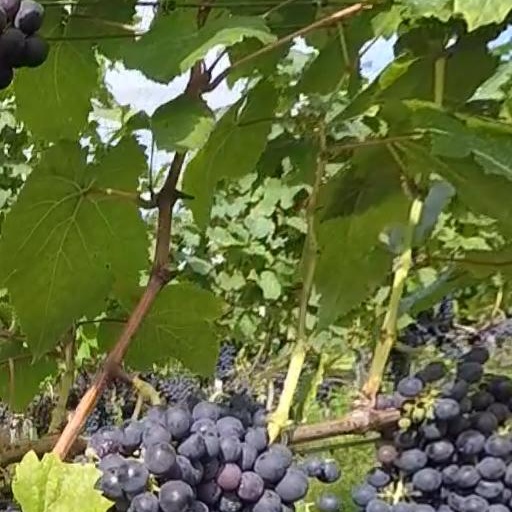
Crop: grape